John Chown

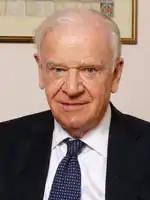

John Chown is a monetary economist in the United Kingdom who made his career as an international tax specialist with particular reference to currency and financial markets. Since retiring from Chown Dewhurst LLP he has remained very active, taking part in discussions on public policy issues with special reference to the development of capital markets and encouragement of inward investment into transitional and emerging economies, the future of the Eurozone, and advising on. He also works closely with a group advising on the financing of high-tech, `disruptive’ start-ups.